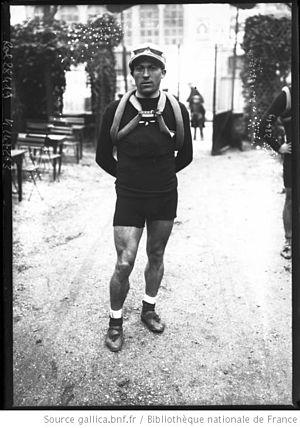
Paris-Tours 1913
Carlo Oriani était un coureur cycliste italien. Professionnel de 1908 à 1915, il a notamment remporté le Tour de Lombardie en 1912 et le Tour d'Italie 1913.